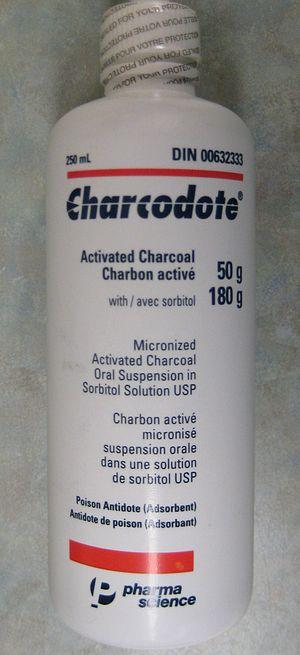
Une épuration digestive est un traitement contre les intoxications par absorptions de substances toxiques.